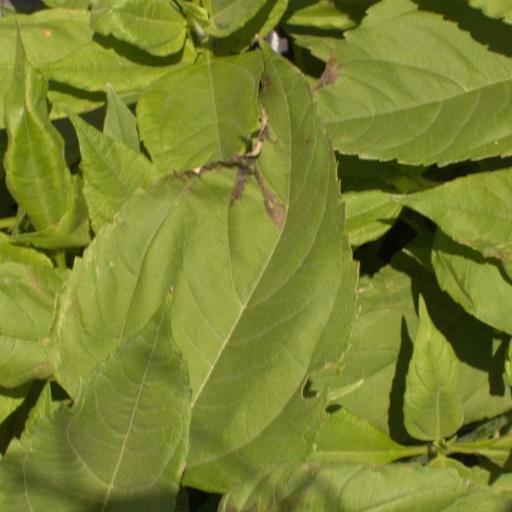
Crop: Jerusalem artichoke